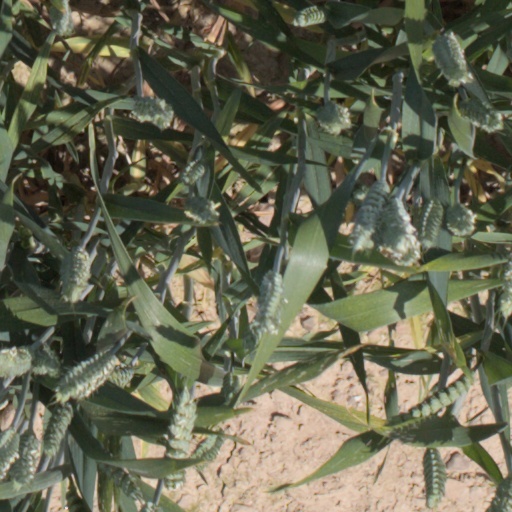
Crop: wheat